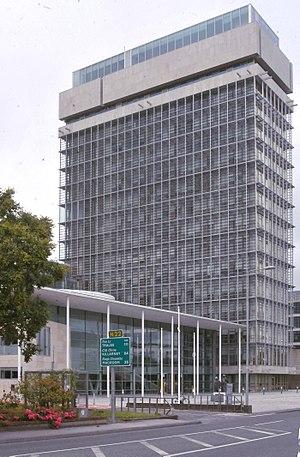
Le Cork County Hall est une tour abritant actuellement le Cork County Council.